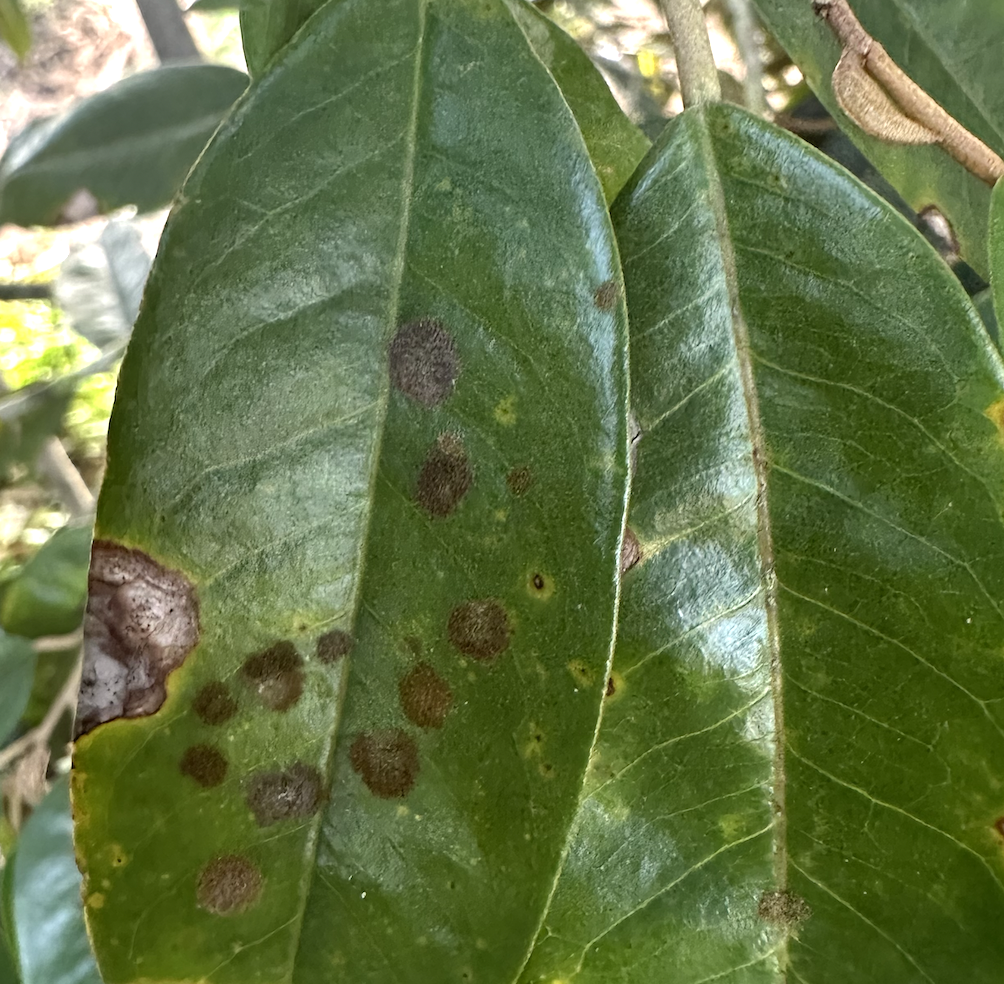
Label: stem_blight